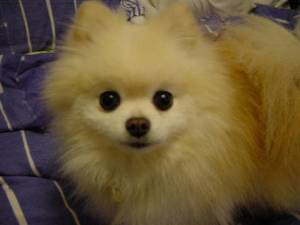
Animal: dog
Breed: pomeranian